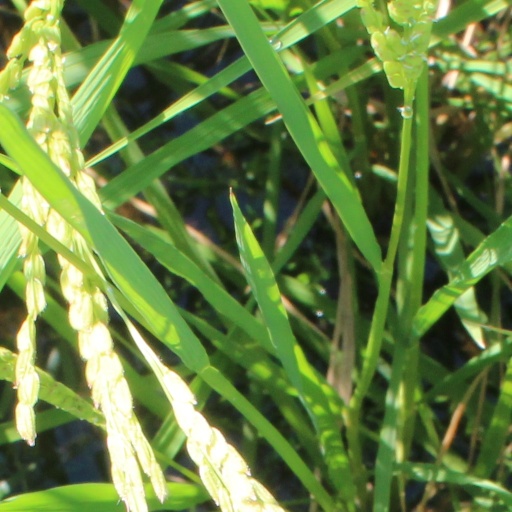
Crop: rice